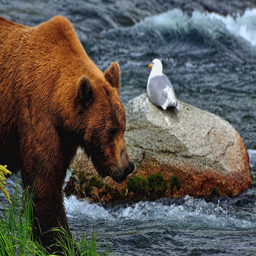
A brown bear standing in front of a body of water wear a rock and bird sit in the middle.
The bear stares at the water while the bird sits on a rock.
A bear is standing near a bird on a rock.
A bear is standing next to a bird by the river
Bear approaching a stream with a duck sitting on a large rock.